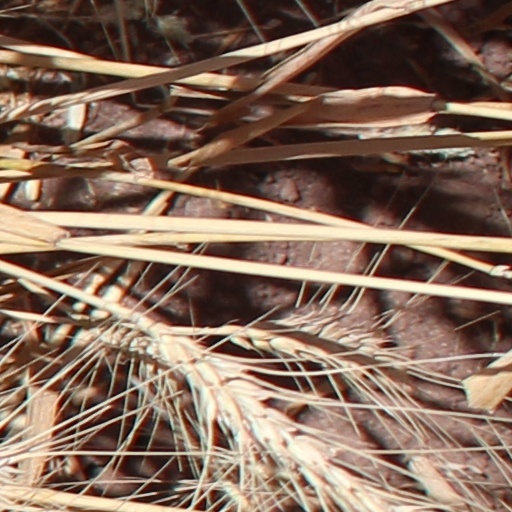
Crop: wheat